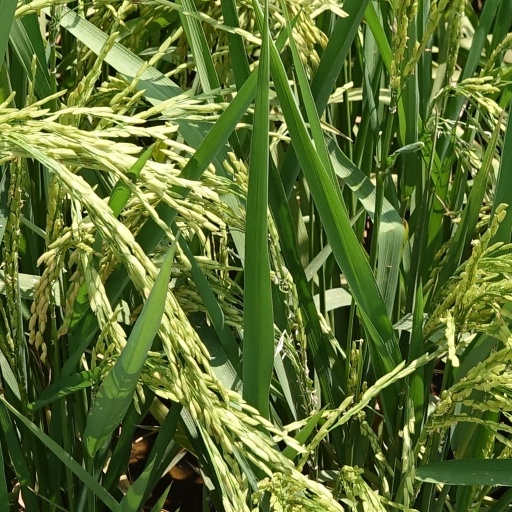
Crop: rice